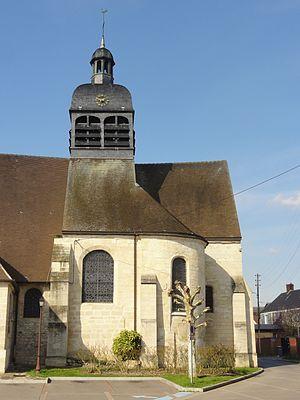
Église Saint-Denis de Bornel - voir titre.
L'église Saint-Denis est une église catholique paroissiale située à Bornel, dans le département de l'Oise, en France. Sa fondation remonte à l'époque mérovingienne, et son vocable lui a probablement été donné par l'abbaye de Saint-Denis, qui est le seigneur du village. Le collateur de la cure est néanmoins le prieuré Sainte-Madeleine de Bornel, qui dépend de l'abbaye de Vézelay. La partie la plus ancienne de l'église actuelle est la partie arrière du chœur, qui est de style roman, et date de la fin des années 1140. Le plan en hémicycle de la chapelle latérale sud peut être ramené à une potentielle absidiole romane. Pendant le dernier quart du XIIᵉ siècle, un collatéral gothique fut ajouté au nord du chœur. Les grandes arcades de la nef non voûtée sont construites au tout début du XIIIᵉ siècle. Sous la guerre de Cent Ans, l'église subit apparemment des destructions importantes, car elle est en grande partie reconstruite à la fin du XVᵉ siècle, dans un style flamboyant plutôt rustique. Enfin, les piles du clocher sont reprises au XVIIᵉ ou XVIIIᵉ siècle, et le collatéral sud est remanié.